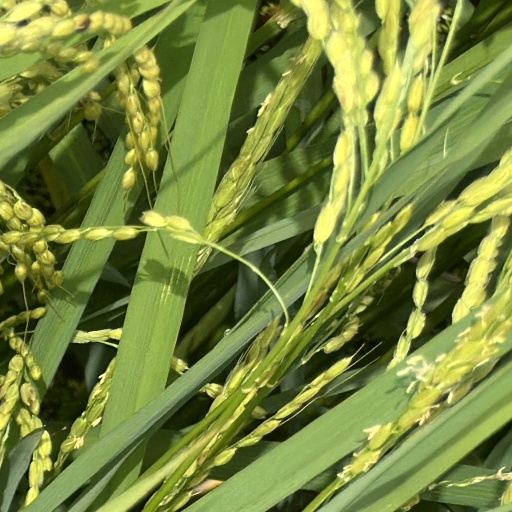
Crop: rice